Jila Almasi

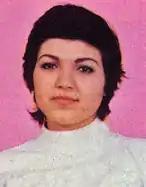
Almasi before 1979

Jila Almasi (born 15 July 1954) is an Iranian fencer. She competed in the women's individual and team foil events at the 1976 Summer Olympics.